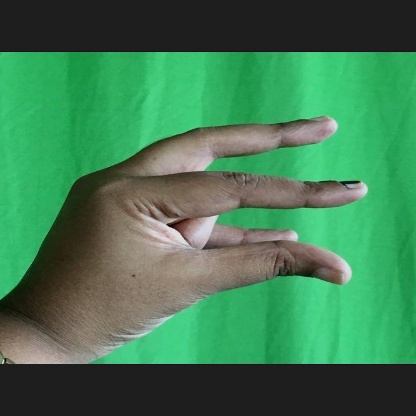
Mudra: Kangulam